Indonesian martial arts

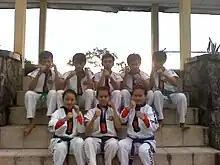
Young Tarung Derajat fighters.

Tarung Derajat is a full-contact martial art created by Haji Achmad Dradjat in Bandung, West Java. Developed in the 1960s, it is a hybrid system which incorporates boxing, grappling and street-fighting. Tarung Derajat is officially recognized as a national sport and used as basic training by the Indonesian Army. Tarung Derajat emphasizes punching and kicking, but is not limited to these, as grappling and sweeping are also included in its training. Practitioners are known simply as "petarung" meaning "fighter".